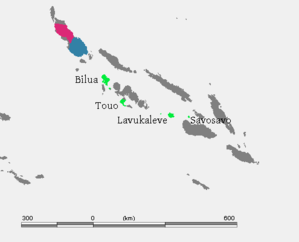
Les langues du centre des Salomon sont une petite famille hypothétique de langues papoues parlées aux Salomon. Des linguistes comme Stephen Wurm ont proposé une hypothétique famille de langues papoues orientales réunissant les langues du centre des Salomon avec d’autres familles de langues papoues, mais cette hypothèse a été abandonnée.